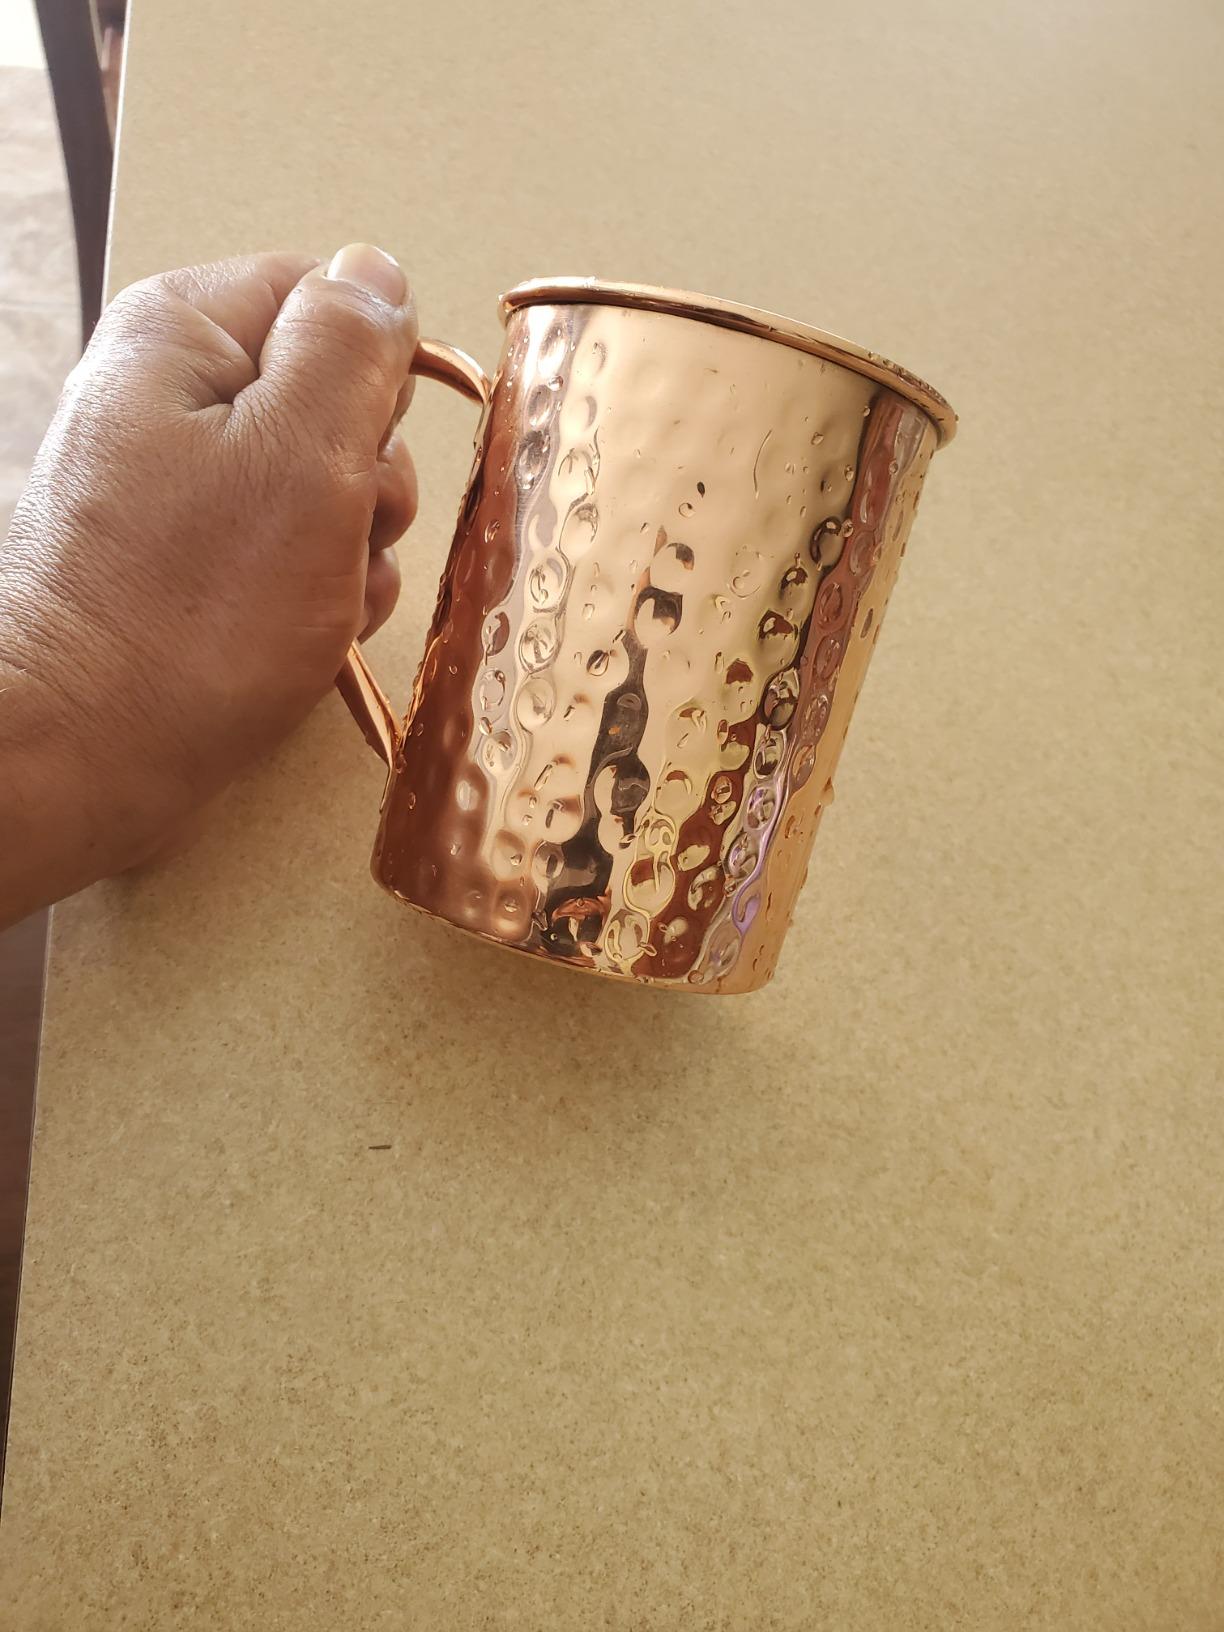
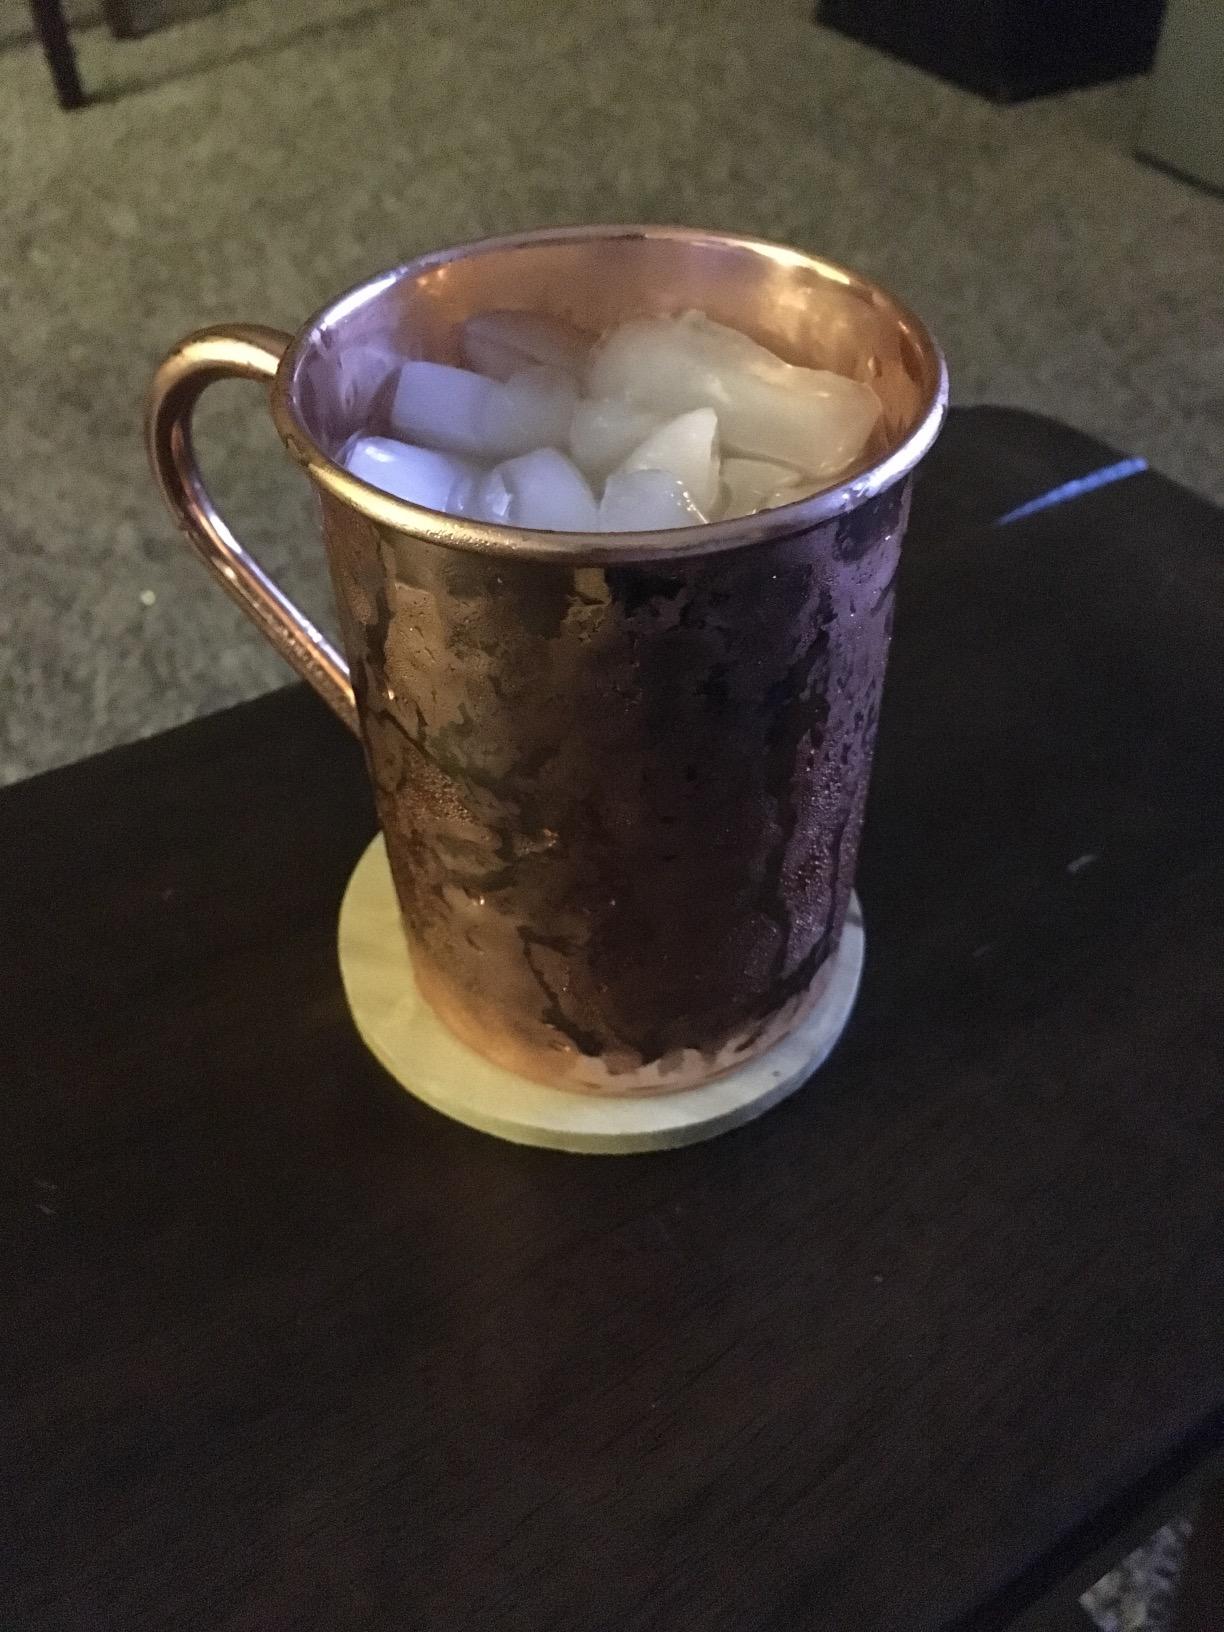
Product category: items_mug
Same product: yes